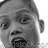
Emotion: surprise